Independence Army Airfield

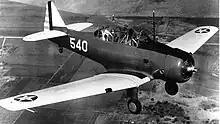
North American BT-14 trainer

Independence Army Airfield was activated as a Basic Flying School on 12 October 1942, under the 32d Flying Training Wing (Basic), Perrin Field, Texas. However, the personnel to operate the base did not begin arriving until December 1942.